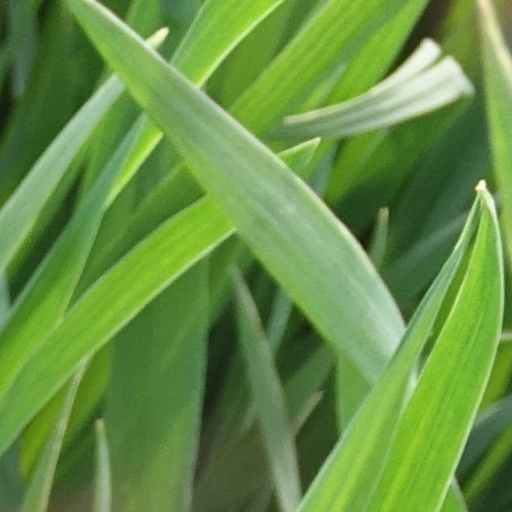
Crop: wheat